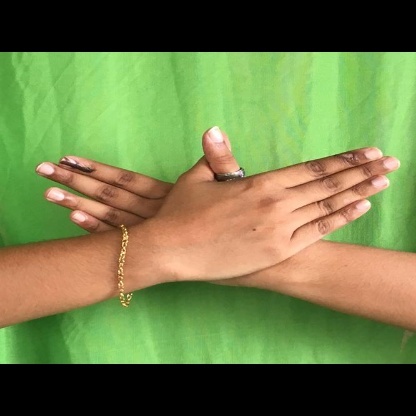
Mudra: Garuda